Hana Hasanah Shahab

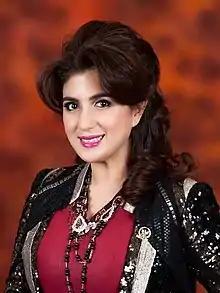
Portrait of Hana in 2014 as member of Regional Representative Council (Senator of RI)

Hana Hasanah Shahab (or also known as Hana Hasanah Fadel Muhammad after marrying the politician Fadel Muhammad; born September 1, 1969) is an Indonesian politician and socialite who had served as an Indonesian senator from Gorontalo (member of the Regional Representative Council of the Republic of Indonesia) from 2009 to 2014. In the 2014 Indonesian legislative election, she was re-elected as senator from Gorontalo for the 2014–2019 period. However, in 2016 she resigned from her position to run for Gorontalo governor candidate from Indonesian Democratic Party of Struggle (PDI-P) in the 2017 Gorontalo gubernatorial election.